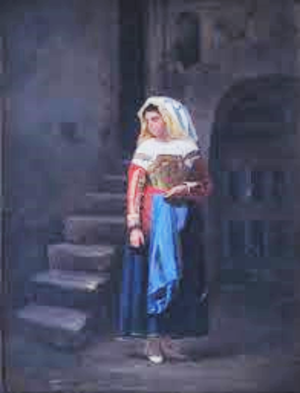
Pascual Ortega Portales né le 5 décembre 1839 à Santiago du Chili et mort le 22 décembre 1899 dans la même ville, est un peintre chilien.